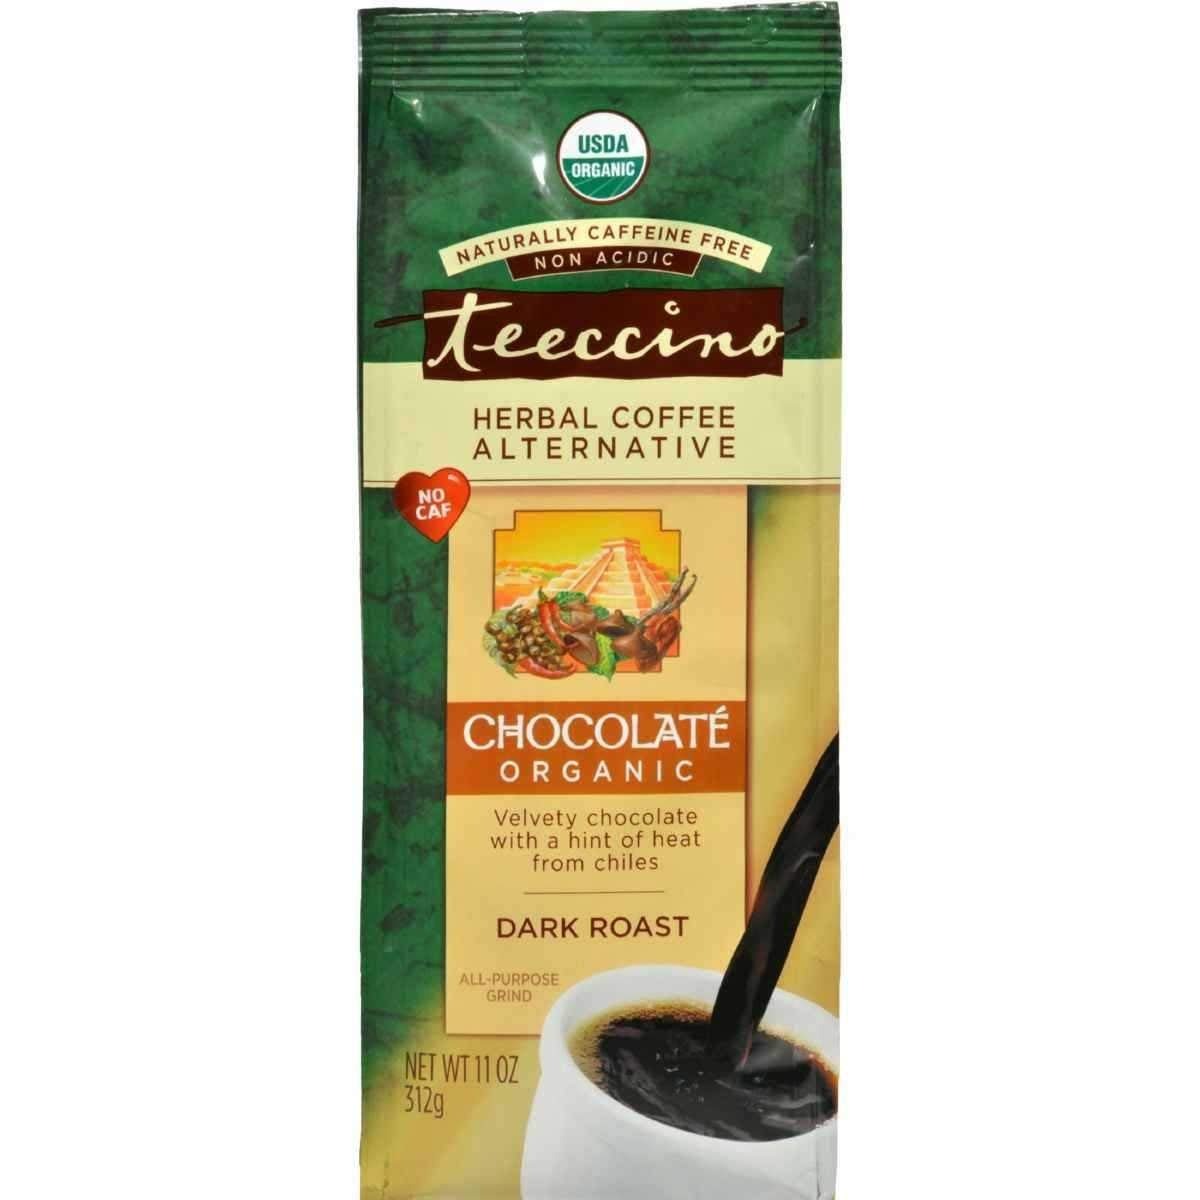
Item Name: Teeccino Organic Herbal Coffee, Maya Chocolate, Caffeine-Free, 11-Ounce Bags (Pack of 6)
Bullet Point 1: 95%+ Organic
Bullet Point 2: Gluten Free
Bullet Point 3: Dairy Free
Bullet Point 4: Yeast Free
Bullet Point 5: Kosher
Product Description: Teeccino chicory herbal 'coffee' chocolate is certified qai organic and kosher-parve.&#xa0;this chocolate coffee substitute&#xa0;features organic carob barley chicory ramón seeds cocoa chile flakes and natural flavor. Every 11 oz. Bag contains 31 servings of naturally caffeine-free beverage. See nutrition facts panel for allergens.country of origin : united statesis dairy free : yesis gluten free : yesis kosher : yesis wheat free : yesis yeast free : yesorganic : 95%+ organicsize : 11 ozpack of : 6selling unit : caseingredients : organic carob;organic barley;organic chicory;organic maca;organic ramon seeds;natural chocolate flavor;organic cocoa;organic chile flakeskeywords : brew;cappuccino;decaf;dessert;latte
Value: 66.0
Unit: Ounce

Price: 14.29